Little Neck station

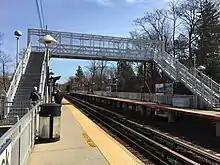
Little Neck station platforms (March 2019)

The station has two at-grade high-level side platforms, each 10 cars long, with a crossover staircase connecting them.